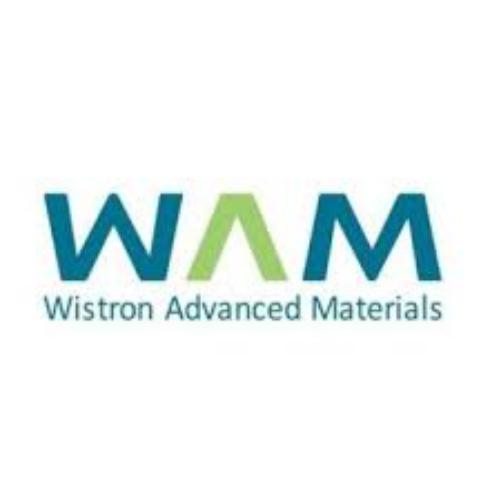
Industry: Others